Greyfriars, Lincoln

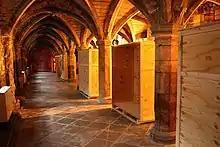
The Undercroft

The building was let to William Monson, whose son Richard opened a school there in 1568. From 1574 the school became the Corporation Grammar School run by Lincoln City Council on the upper floor until 1900.